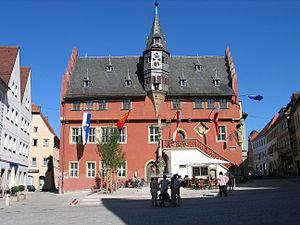
Ochsenfurt est une ville de l'arrondissement de Wurtzbourg en Basse-Franconie, située à l'extrémité sud du Triangle du Main. La vieille ville historique est une forteresse médiévale en grande partie conservée avec sa muraille et ses nombreuses tours et portes. Dans le centre, on peut voir un grand nombre de vieilles maisons à colombages et d'auberges ornées de statuettes ou d'enseignes en fer forgé.